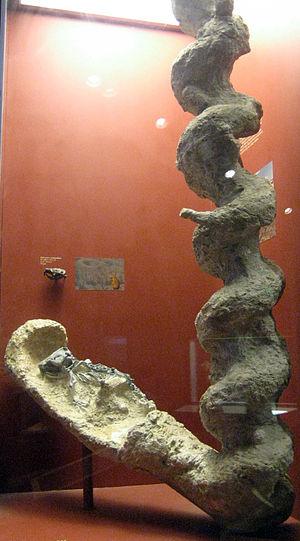
Palaeocastor est un genre éteint de castoridés qui a vécu dans les badlands de l'Amérique du Nord durant la fin de l'Oligocène.